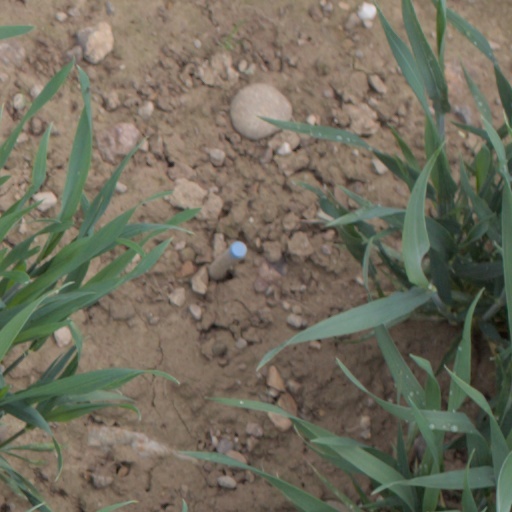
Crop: wheat